Tarzanesque

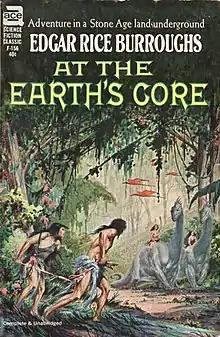
Cavemen and dinosaurs in the lost world of Pellucidar, cover of the book At The Earth's Core by Edgar Rice Burroughs, 1962, art by Roy Krenkel.

In 1953, Joe Kubert released Tor, which differed from Tarzan by setting its stories in prehistoric times (more precisely in the year 1 million BC, corresponding to the Quaternary Period, which is considered by paleontologists to be the time when the first humans appeared; despite this, the author used poetic license and included dinosaurs in Tor's stories). Years later Kubert would also draw the Tarzan comics. In the same year Atlas Comics (the name used by Marvel during the 1950s) launched Lorna the Jungle Queen, a comic book starring a blonde jungle girl. Between 1954 and 1955, it published two comic book s that had the jungles as a setting: Jungle Action and Jungle Tales. Jungle Action published two characters typically inspired by Tarzan: Lo-Zar (the character had his name changed to Tharn and had his hair color changed from blond to red in republished in the 1970s so as not to be confused with Ka-Zar) and Jungle Boy. The jungle girl, Jann of the Jungle also appeared in Jungle Action #1, and from issue 8 on, the comic book was renamed Jann of the Jungle, lasting for 9 more issues. In another comic book, Jungle Tales #1, was published the story Waku, Prince of the Bantu, a new attempt of a black hero set in the African jungles, created by unknown authors. The story featured an African prince whose character anticipated some of the concepts that would be present in Black Panther (another Marvel character, created by Stan Lee and Jack Kirby in Fantastic Four #52, July 1966). In 1972, already as Marvel Comics, the publishing house launched a new comic book called Jungle Action, whose first four issues featured reruns of Tharn, Jann and Lorna's stories published in the original comic book . The fifth issue, published in 1973, featured stories by the Black Panther. Also in 1955, Republic Pictures released the TV series Panther Girl of the Kongo, which resembled Jungle Girl, and even used scenes from Jungle Girl's archives. In Japan the film Brooba is released, clearly inspired by the films starring Johnny Weissmuller.